2023 European Masters

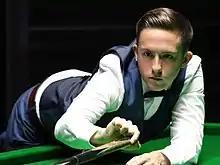
Sean O'Sullivan "(pictured)" made his first professional maximum break during the qualifying round in Leicester.

Qualifying for the event took place between 25 and 29 July at the Morningside Arena in Leicester, England. The 12th seed Robert Milkins was defeated by Ben Woollaston, 14th seed Gary Wilson was defeated by Ben Mertens, and 15th seed Ryan Day was defeated by Zak Surety. Additionally, the 17th seed Anthony McGill, 27th seed Matthew Selt, and 30th seed Fan Zhengyi were defeated by Dominic Dale, Anthony Hamilton, and Lyu Haotian, respectively. Sean O'Sullivan made his first maximum break in professional competition against Barry Hawkins, but lost the match.